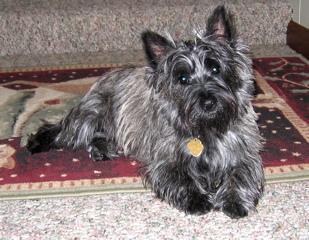
cairn